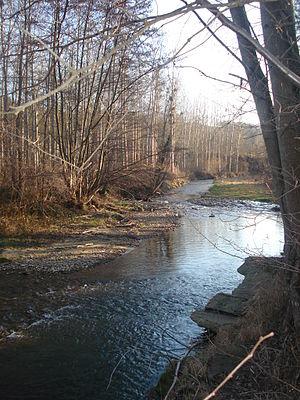
La Galaure est une rivière française, affluent du Rhône en rive gauche. La Galaure coule en région Auvergne-Rhône-Alpes, dans les départements de l'Isère et de la Drôme.
Hauterives est une commune française située dans le département de la Drôme en région Auvergne-Rhône-Alpes.